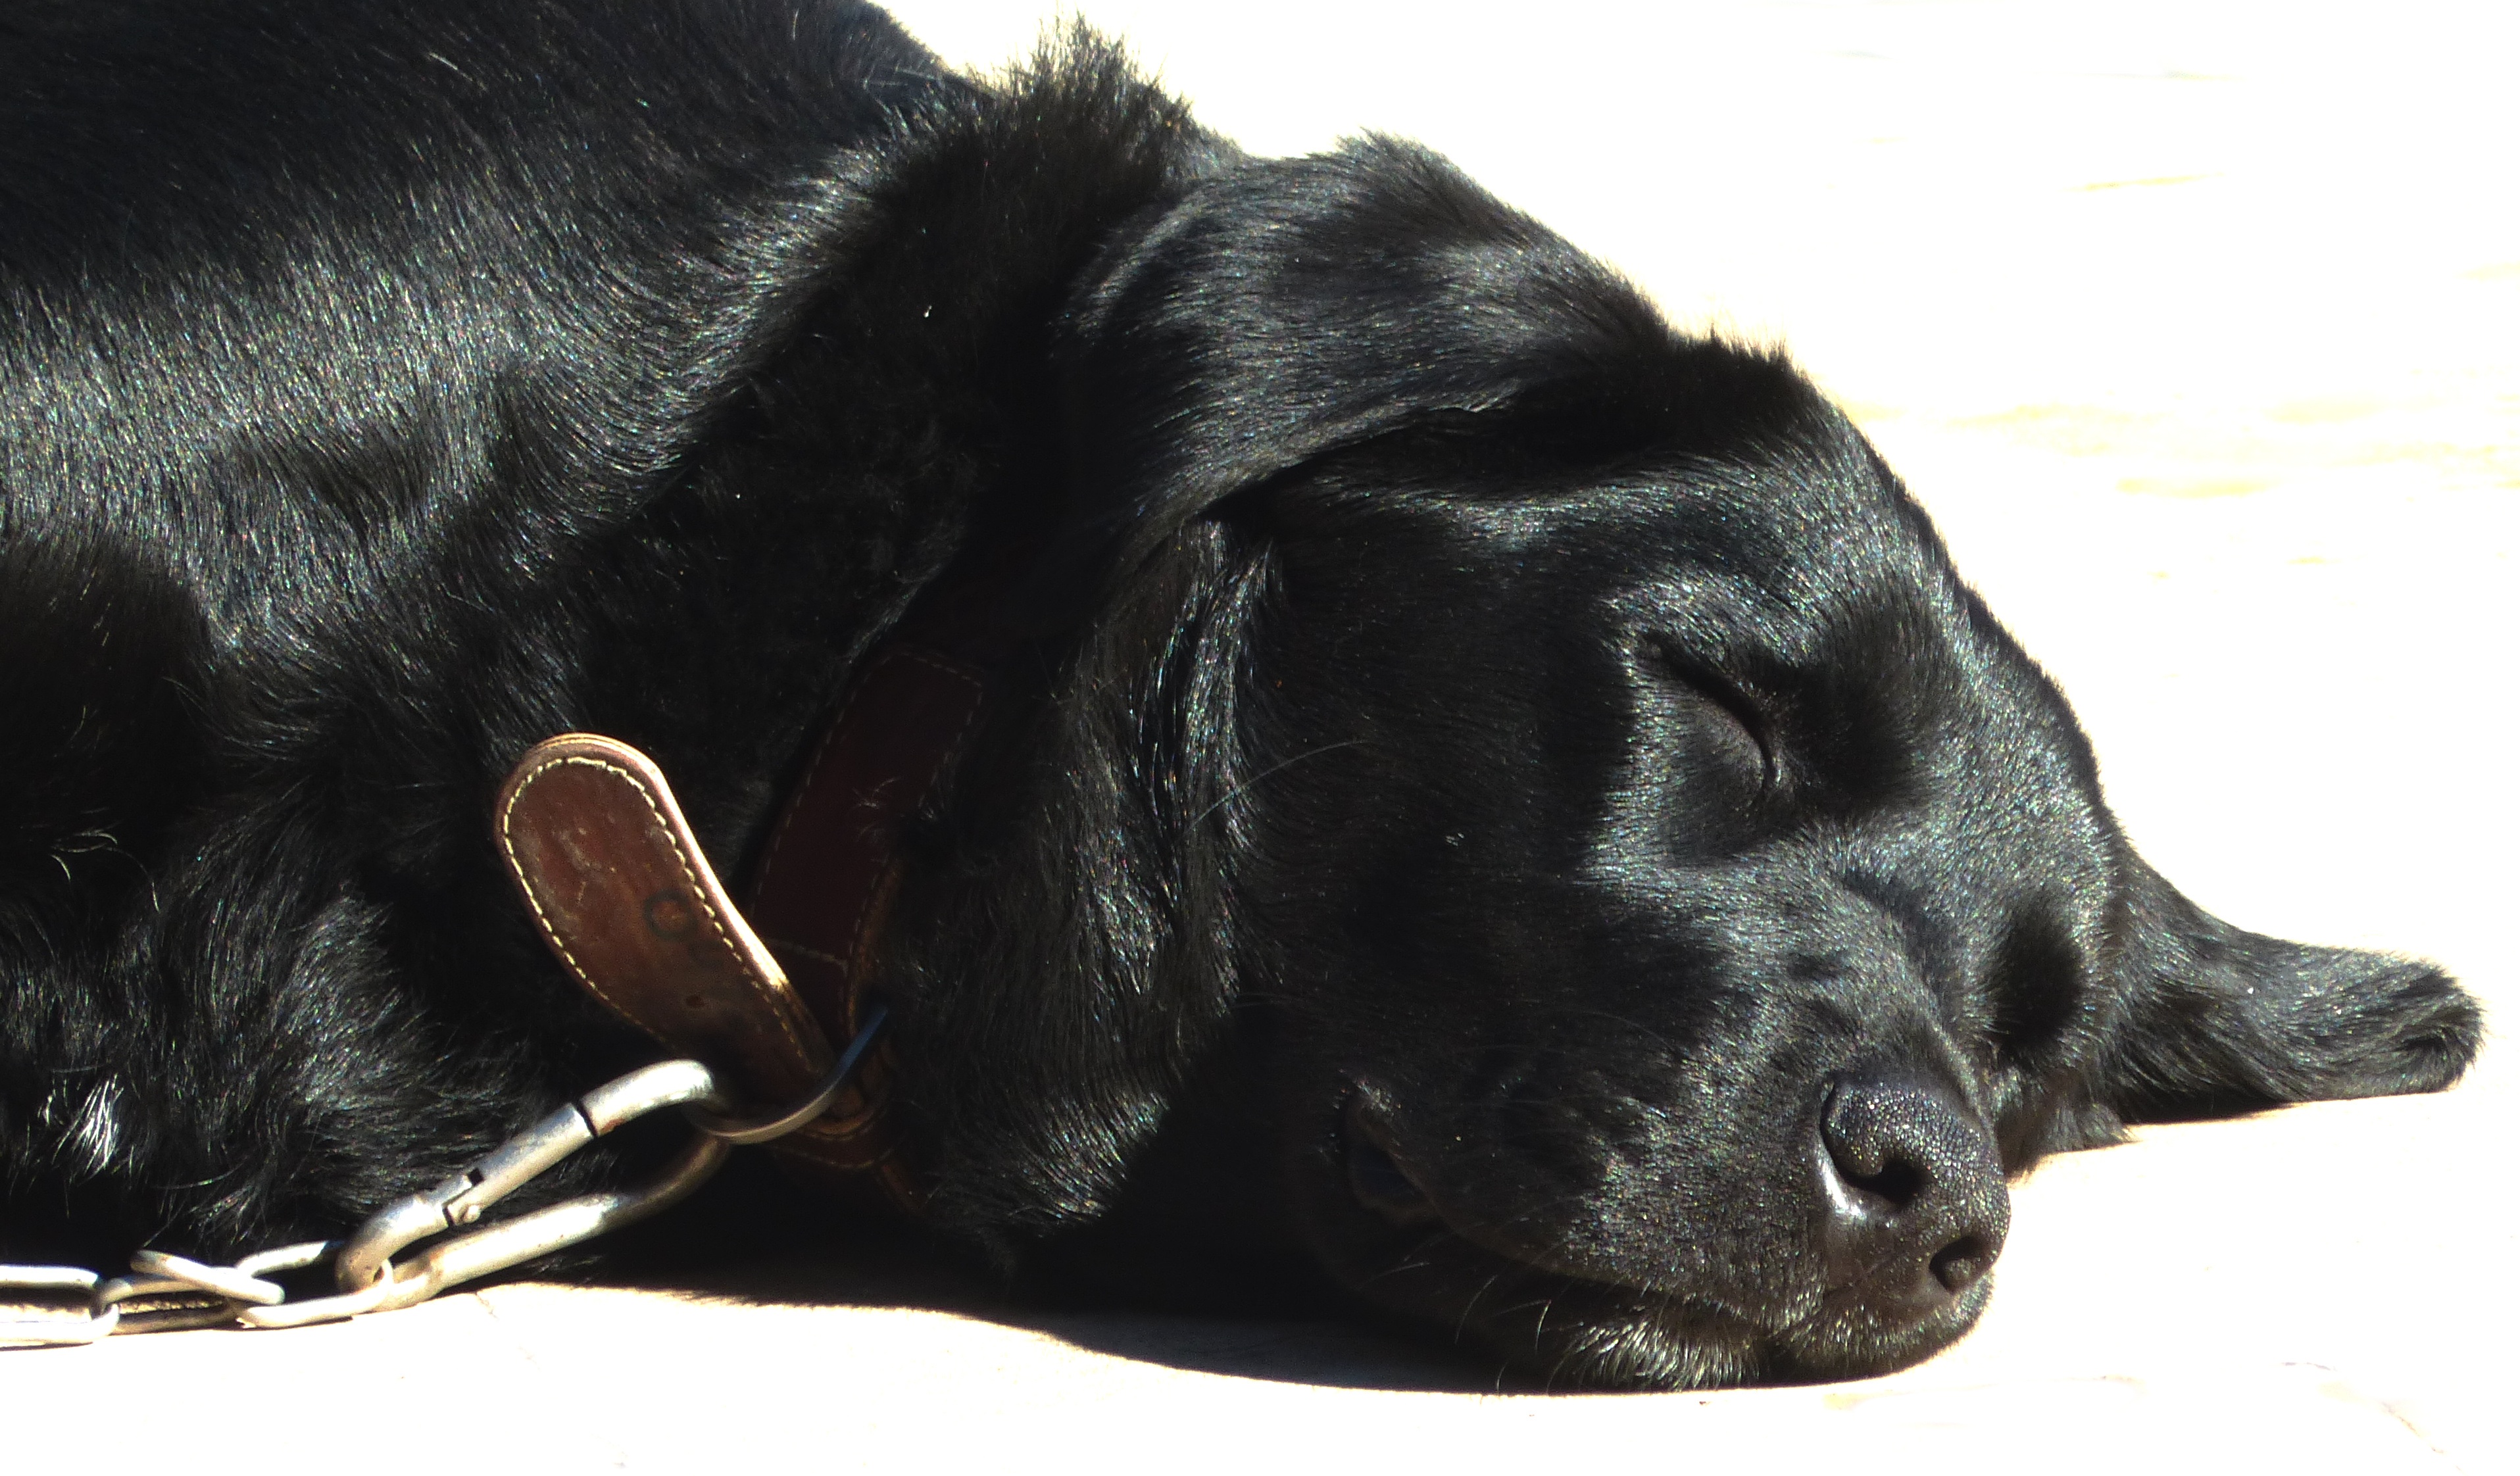
puppy, dog, sleeping, mammal, black, vertebrate, labrador retriever, labrador, dog breed, labrador mongrel, dog like mammal